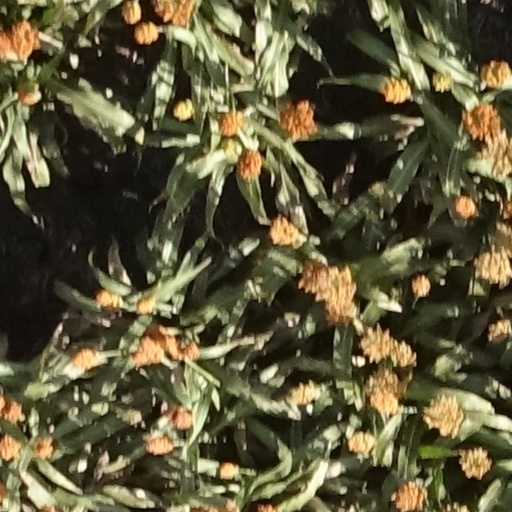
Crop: sorghum